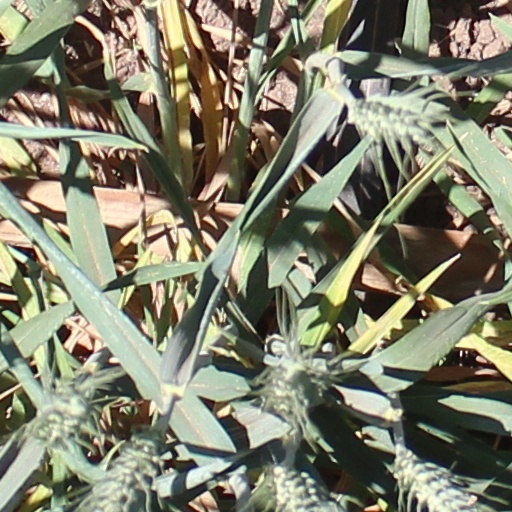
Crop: wheat